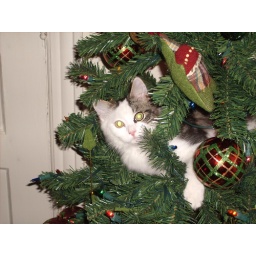
My cat in our tree